I/145 Polish Fighter Squadron

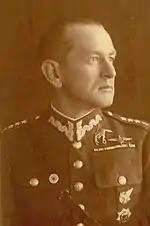
Józef Kępiński

Initially the December 1939 annex to the Franco-Polish Alliance Treaty establishing the Polish Armed Forces in the West proposed the creation of four Polish squadrons: